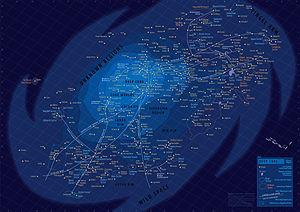
Star Wars [stɑɹ wɔɹz] est un univers de science fantasy créé par George Lucas. D'abord conçue comme une trilogie cinématographique sortie entre 1977 et 1983, la saga s'accroît ensuite, entre 1999 et 2005, de trois nouveaux films, qui racontent des événements antérieurs à la première trilogie. Cette dernière ainsi que la deuxième trilogie dite « Prélogie » connaissent un immense succès commercial et un accueil critique généralement positif. Dans un souci de cohérence, et pour atteindre un résultat qu'il n'avait pas pu obtenir dès le départ, le créateur de la saga retravaille également les films de sa première trilogie, ressortis en 1997 et 2004 dans de nouvelles versions.
L'univers de fiction Star Wars met en scène des dizaines de planètes et lunes réparties dans une vaste galaxie « lointaine, très lointaine ». Depuis 2012 et le rachat de Lucasfilm par Disney, l'ensemble des œuvres dérivées déjà sorties sont déclarées comme n'étant plus canoniques. Les œuvres canoniques restantes sont alors les six films de la saga, le film d'animation The Clone Wars et la série d'animation associée, auxquelles s'ajoutent les œuvres sorties depuis sous l'égide de Disney. Les autres sont regroupées sont l’appellation Star Wars Légendes.
Mustafar est une planète de lave de l’univers de fiction Star Wars. Située dans la Bordure extérieure, cette petite planète orbite autour de l'étoile Priate. Elle est notamment célèbre pour être le lieu du premier affrontement entre Anakin Skywalker, devenu Sith sous le nom de Dark Vador, et son ancien maître Jedi Obi-Wan Kenobi.
La Galaxie est le lieu d'action de l’univers de fiction Star Wars.